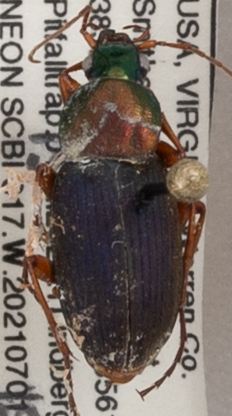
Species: Chlaenius emarginatus
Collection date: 2021-07-15
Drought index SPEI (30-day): -0.516
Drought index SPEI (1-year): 0.35
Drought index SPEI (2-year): -0.17